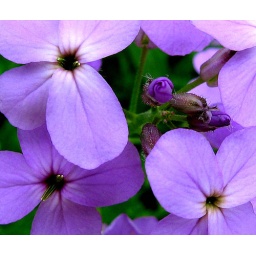
My favourite spring aroma.....wild phlox, pink and purple line the country roads in the spring.